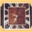
Label: clock